Ferrocarriles Españoles de Vía Estrecha

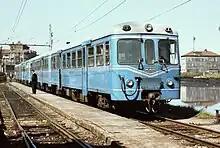
FEVE 2300 Series unit stationed in Avilés (1977).

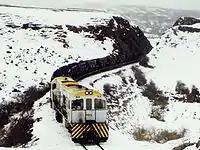
FEVE freight train running on the La Robla railroad, around 1998.

The origins of FEVE are in the organization Explotación de Ferrocarriles por el Estado (EFE), which had been created in 1926 for the management of the state-built railway lines, or those that had passed to state management. After the creation of RENFE in 1941, EFE's scope of action was greatly reduced, since it was limited to the narrow-gauge railroads. The situation changed radically after 1960, when a large number of small mining railroads went bankrupt and the State came to their rescue. Due to the large number of lines that the State was forced to manage in such a short time, in order to streamline the administration, a new autonomous organization was formally created on September 23, 1965; that same day EFE changed its name to "Ferrocarriles Españoles de Vía Estrecha" (FEVE).